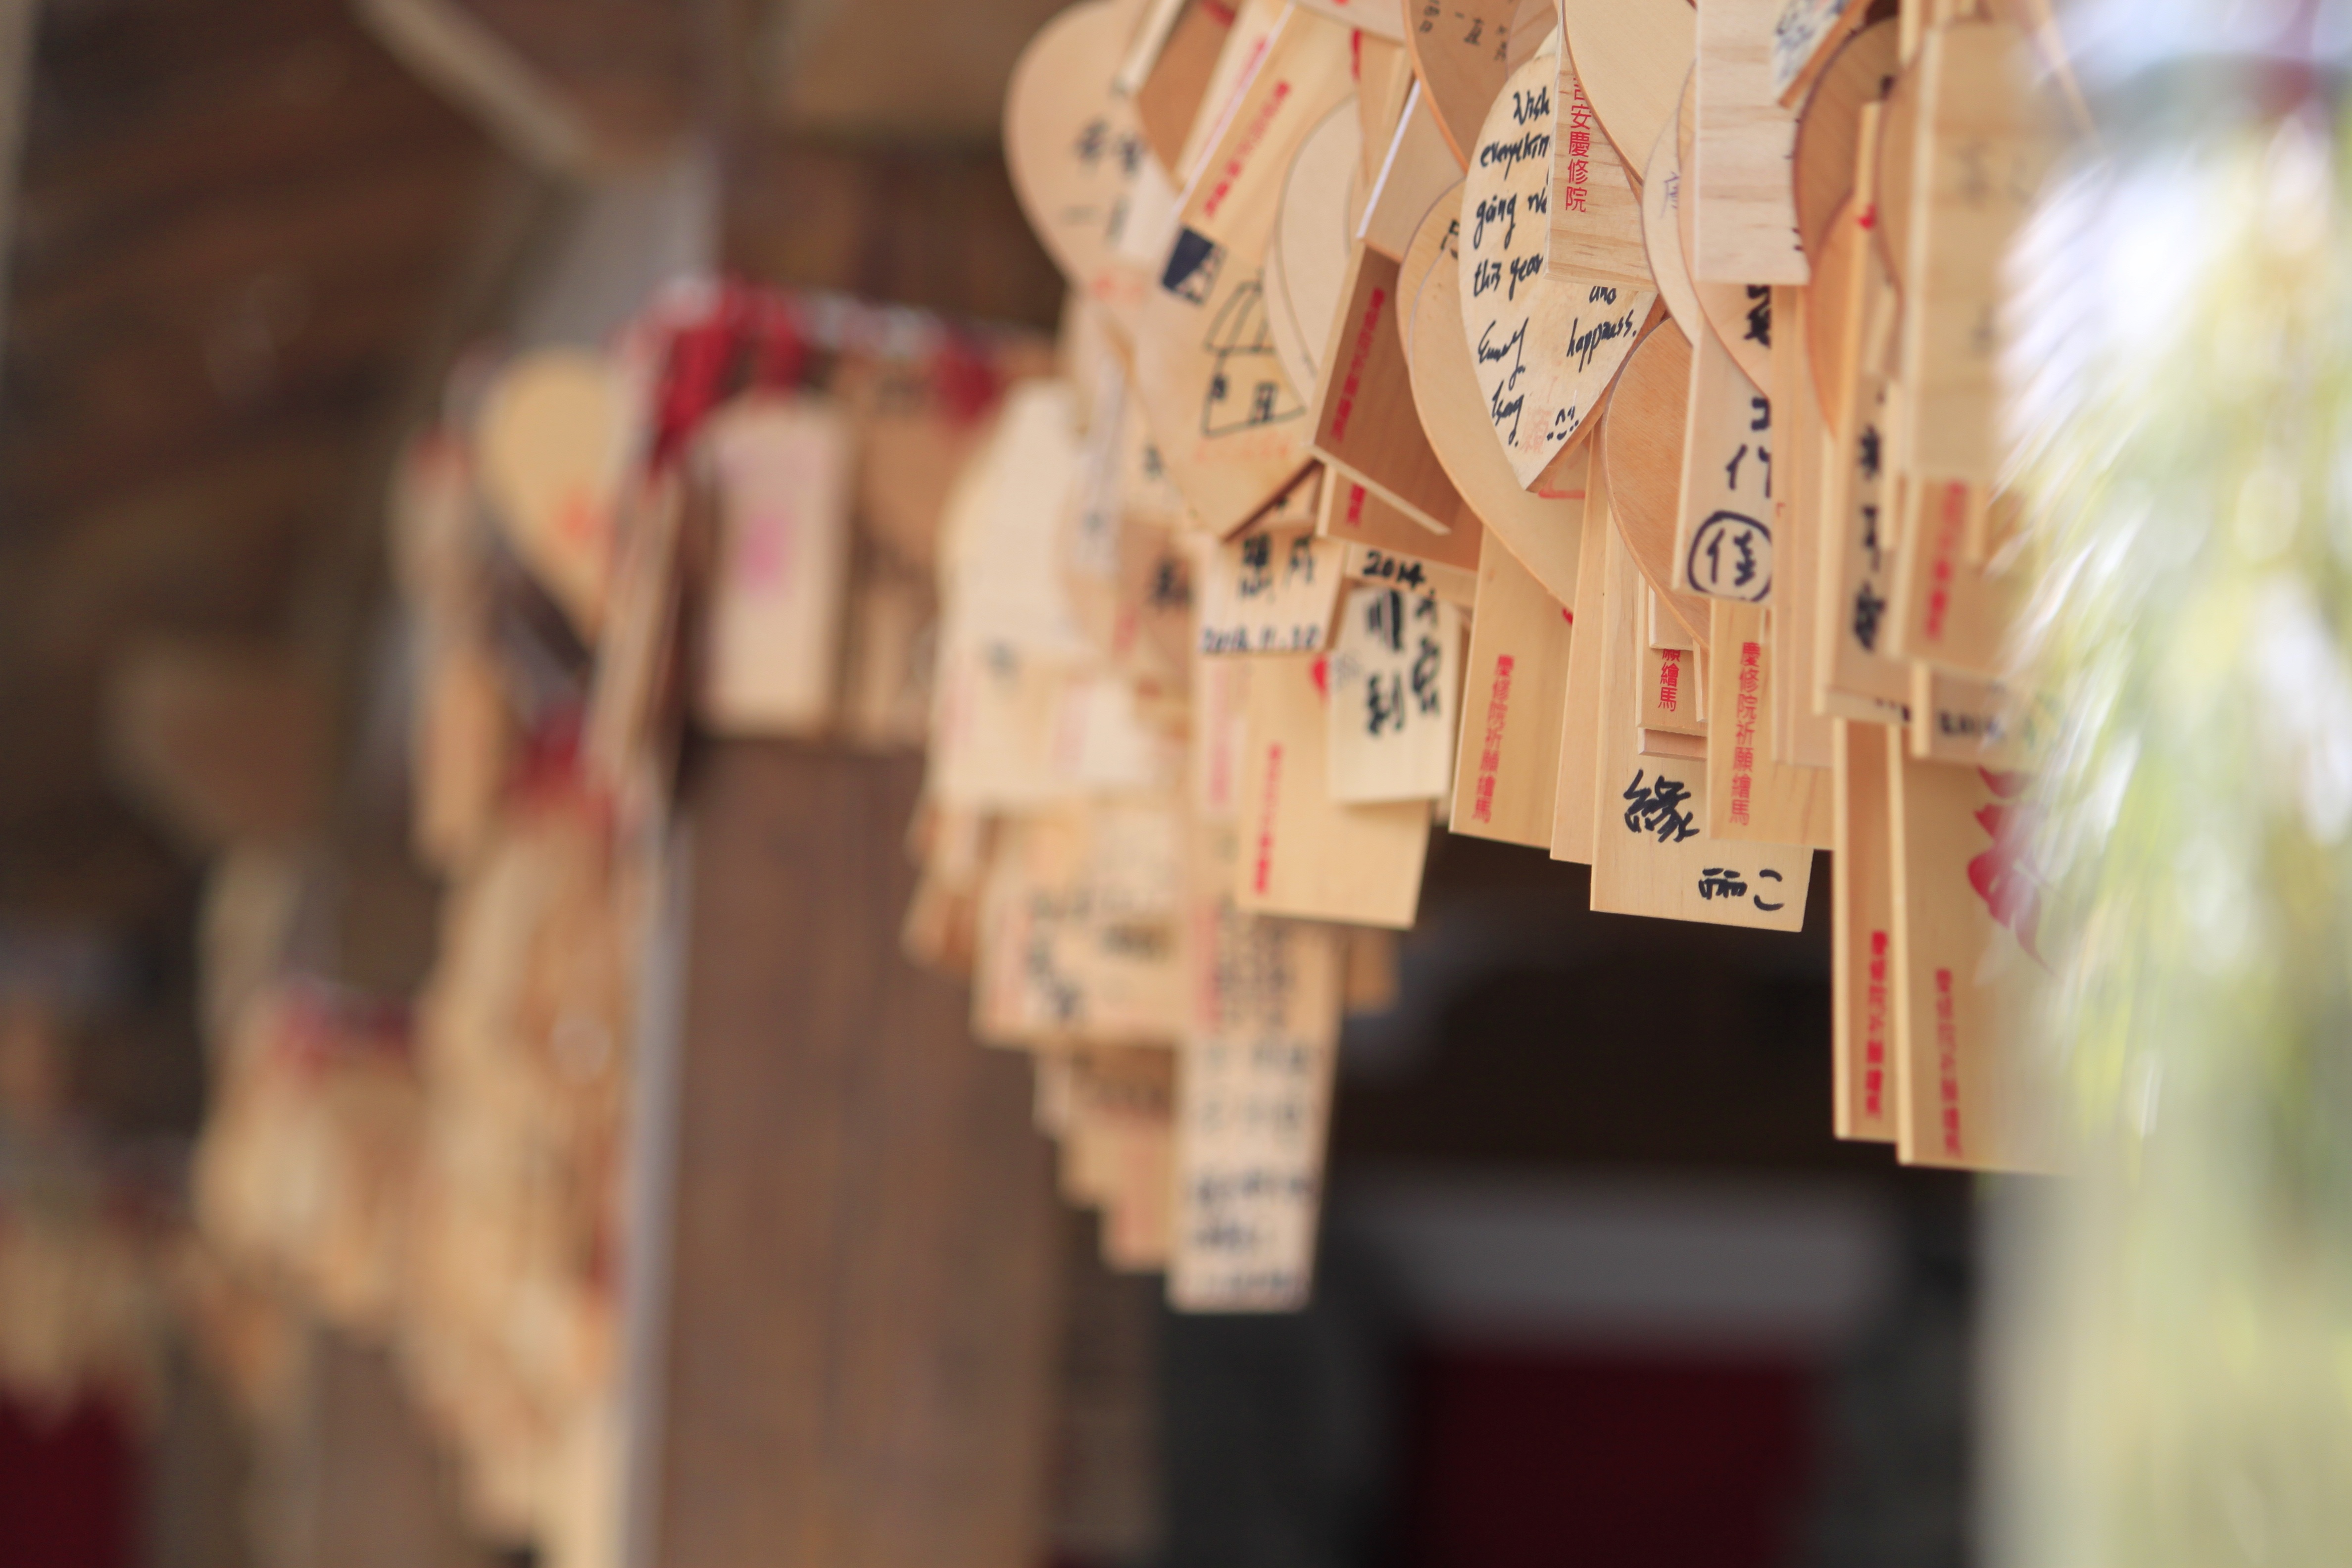
asian, spring, color, washing, wash, religion, shopping, pray, place, culture, holy, traditional, retail